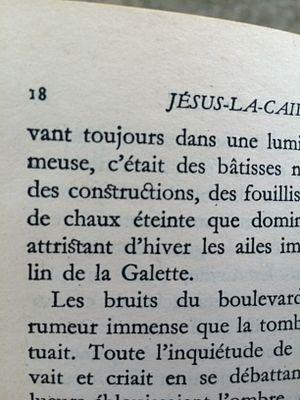
Exemple de ligatures typographiques. Extrait d'une édition de 1980 de Jésus-la-Caille de Francis Carco. On peut y voir les ligatures esthétiques suivantes
En typographie, une ligature est la fusion de deux ou trois graphèmes d’une écriture pour en former un nouveau, considéré ou non comme un caractère à part entière. C'est un des procédés possibles d’enrichissement du stock de graphèmes d’une langue.